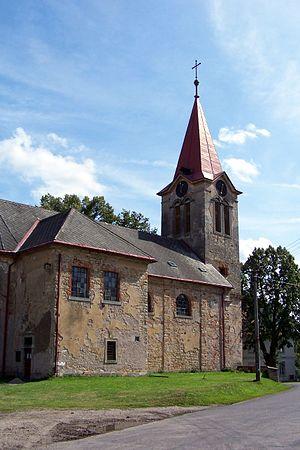
Hořiněves est une commune du district et de la région de Hradec Králové, en République tchèque. Sa population s'élevait à 705 habitants en 2017.